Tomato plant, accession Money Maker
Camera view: vertical (180 deg); turntable rotation: 90 degrees
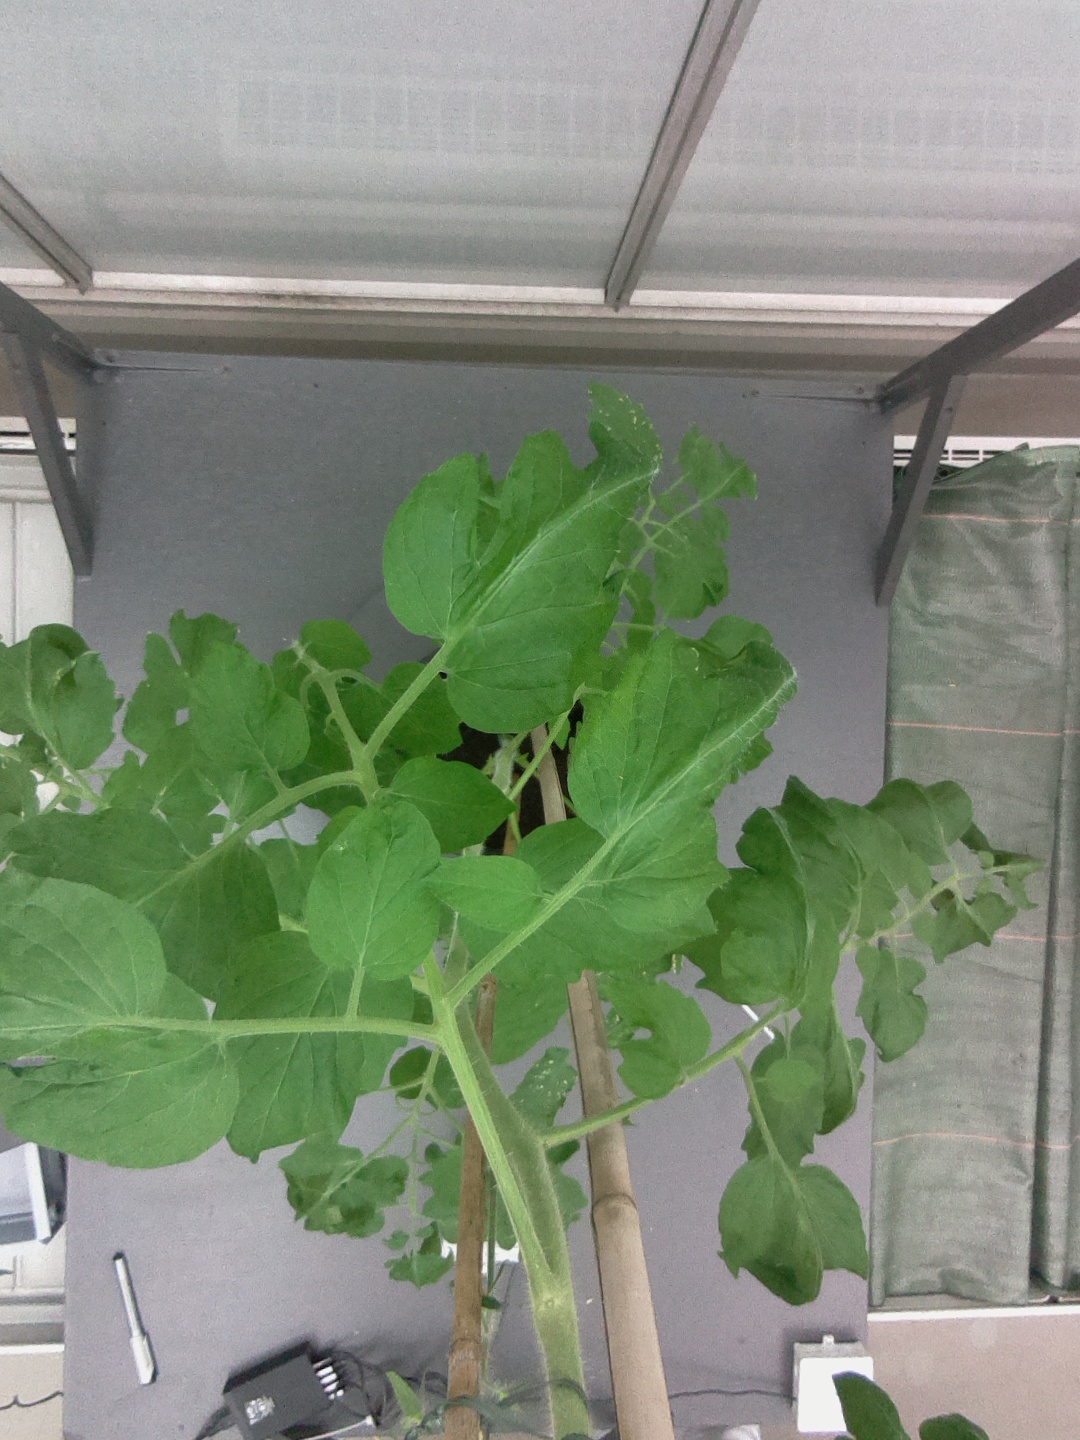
BBCH growth stage 66: Full flowering, 60%-70% of flowers open, more petals falling